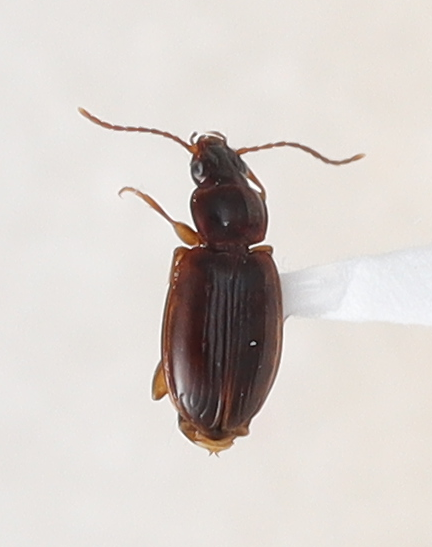
Scientific name: Trechus obtusus
Plot: 3
Trap: W
Collected: 20220713